Great Western Railway War Memorial

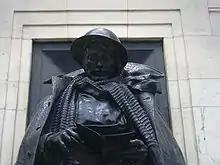
Head and shoulders of a bronze statue in military dress

In the aftermath of the war, memorials were built across Britain, including many by private companies in honour of their employees. Charles Sargeant Jagger (1885–1934) was a sculptor who joined the army at the outbreak of the war. He was wounded several times and awarded the Military Cross for gallantry. He later built his artistic reputation on his designs for war memorials. His first memorial commission was the Hoylake and West Kirby War Memorial. The expressive figures he sculpted for that memorial were highly praised, leading to commissions for war memorials across England and several battlefield memorials abroad. Although memorialisation of the First World War was largely the preserve of architects, Jagger enjoyed more success as a designer of war memorials than any other British sculptor, receiving several high-profile commissions. He was working on several commissions at around the same time as the GWR's memorial, including Portsmouth War Memorial and the Royal Artillery Memorial, his most famous work. All feature Jagger's characteristic "Tommy", a soldier in action, rather than the spiritual figures more commonly found on war monuments.